Hot Girl (The Office)

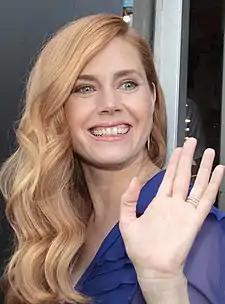
"Hot Girl" introduced the recurring character Katy, played by Amy Adams.

"Hot Girl" was the first episode written by writer and actress Mindy Kaling, who portrays Kelly Kapoor. Kaling became one of the most prolific writers for the series, writing 22 of its episodes. She was later promoted to executive producer of the show for its eighth season. The episode was also the first and only one directed by Amy Heckerling.